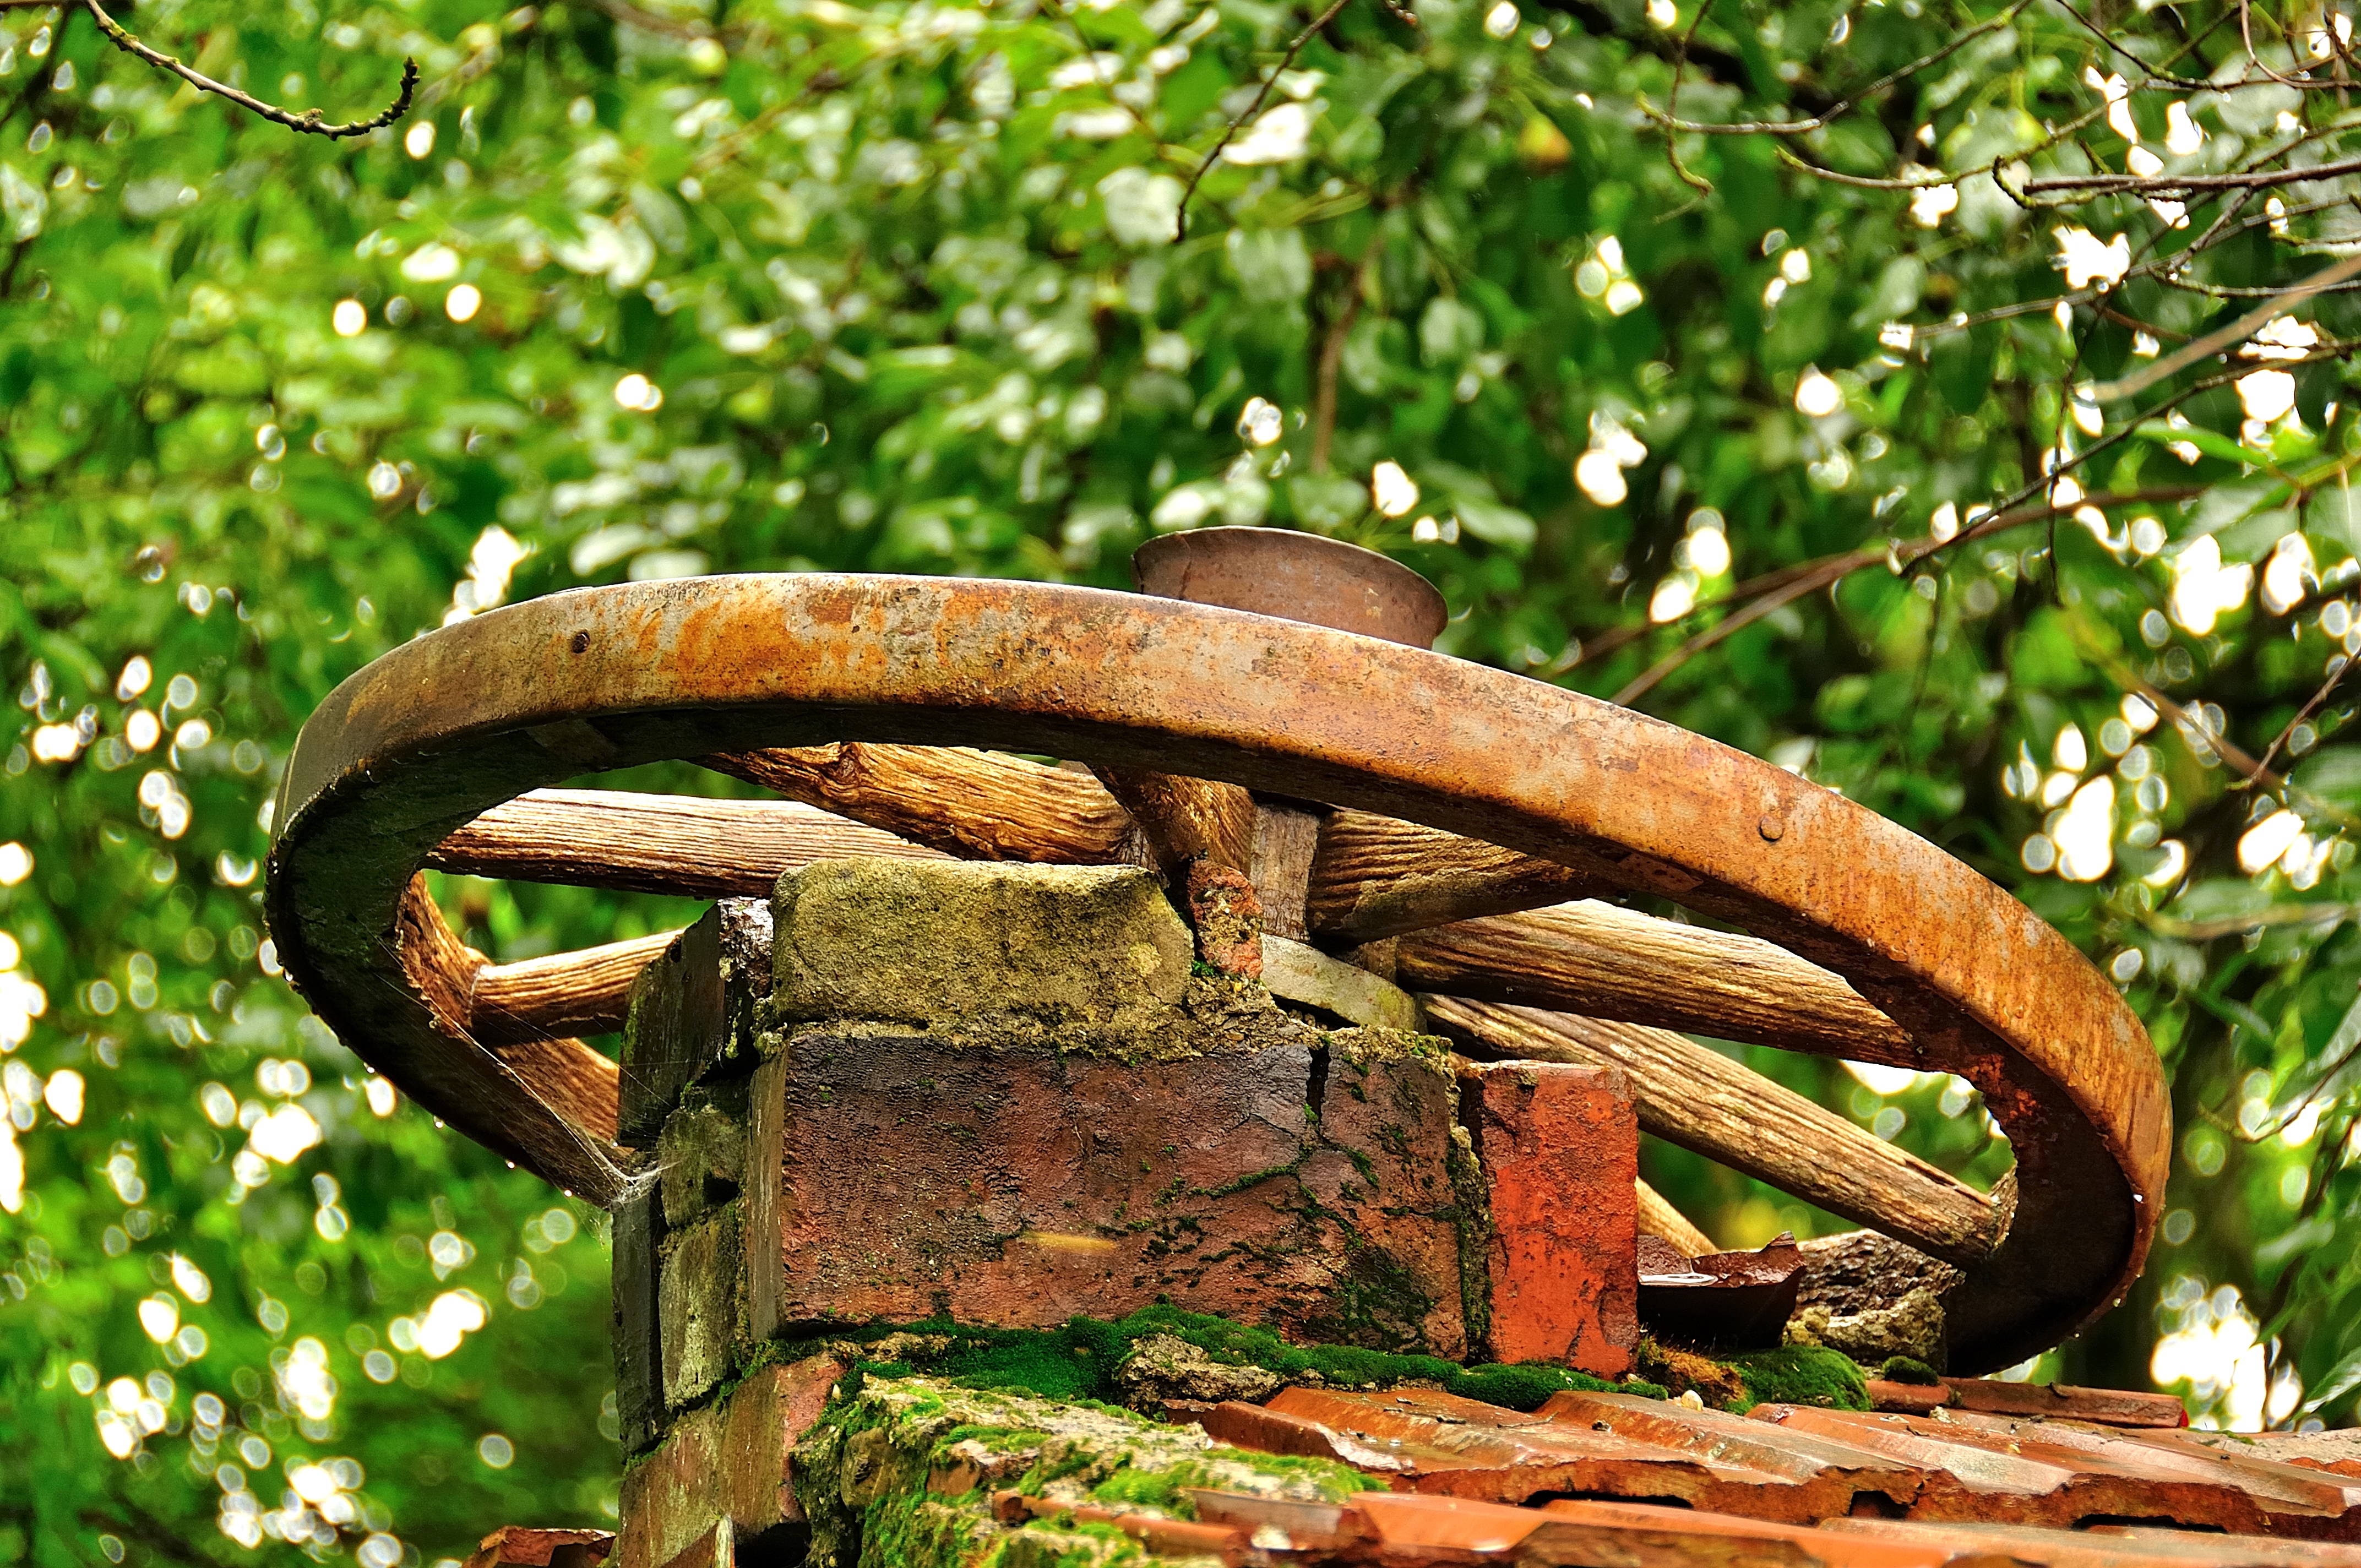
tree, forest, grass, branch, wood, lawn, wheel, leaf, green, jungle, chimney, brick, still life, lake dusia